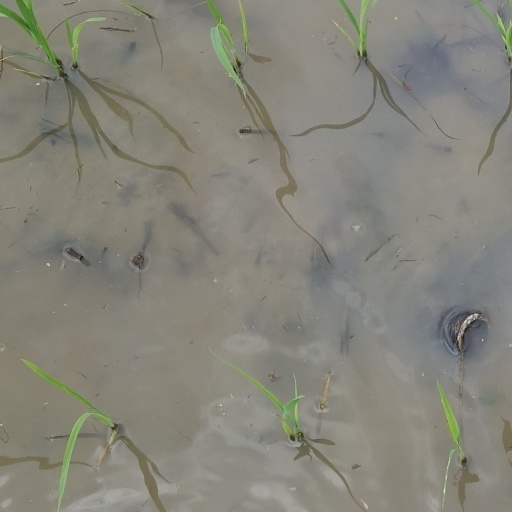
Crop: rice